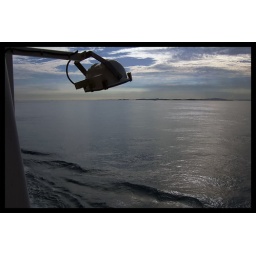
Taken with the lamp of the cruise ship framing the sunset in the distance